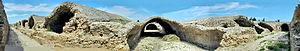
Citrenes romaine de La Malga à Carthage
Les citernes de La Malga ou citernes de La Mâalga sont un ensemble de citernes figurant parmi certains des éléments les plus impressionnants du site archéologique de Carthage en Tunisie. Il s'agit de l'un des mieux conservés de l'époque romaine.